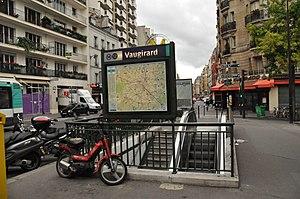
Accès de la station de métro Vaugirard sur la ligne 12 du métro de Paris
Vaugirard est une station de la ligne 12 du métro de Paris, située dans le 15ᵉ arrondissement de Paris.